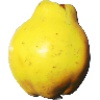
Label: quince